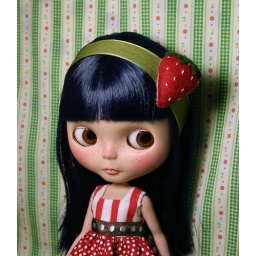
Strawberry Parfait dress in red and white. Comes with head band. Listed :)